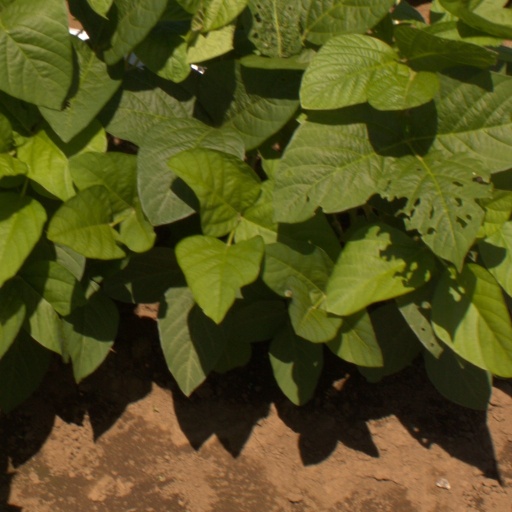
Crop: soybean